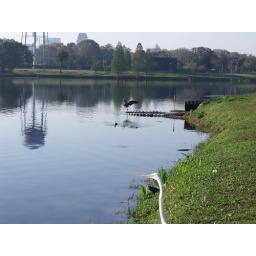
great blue heron with wings extended above mother duck w/ ducklings